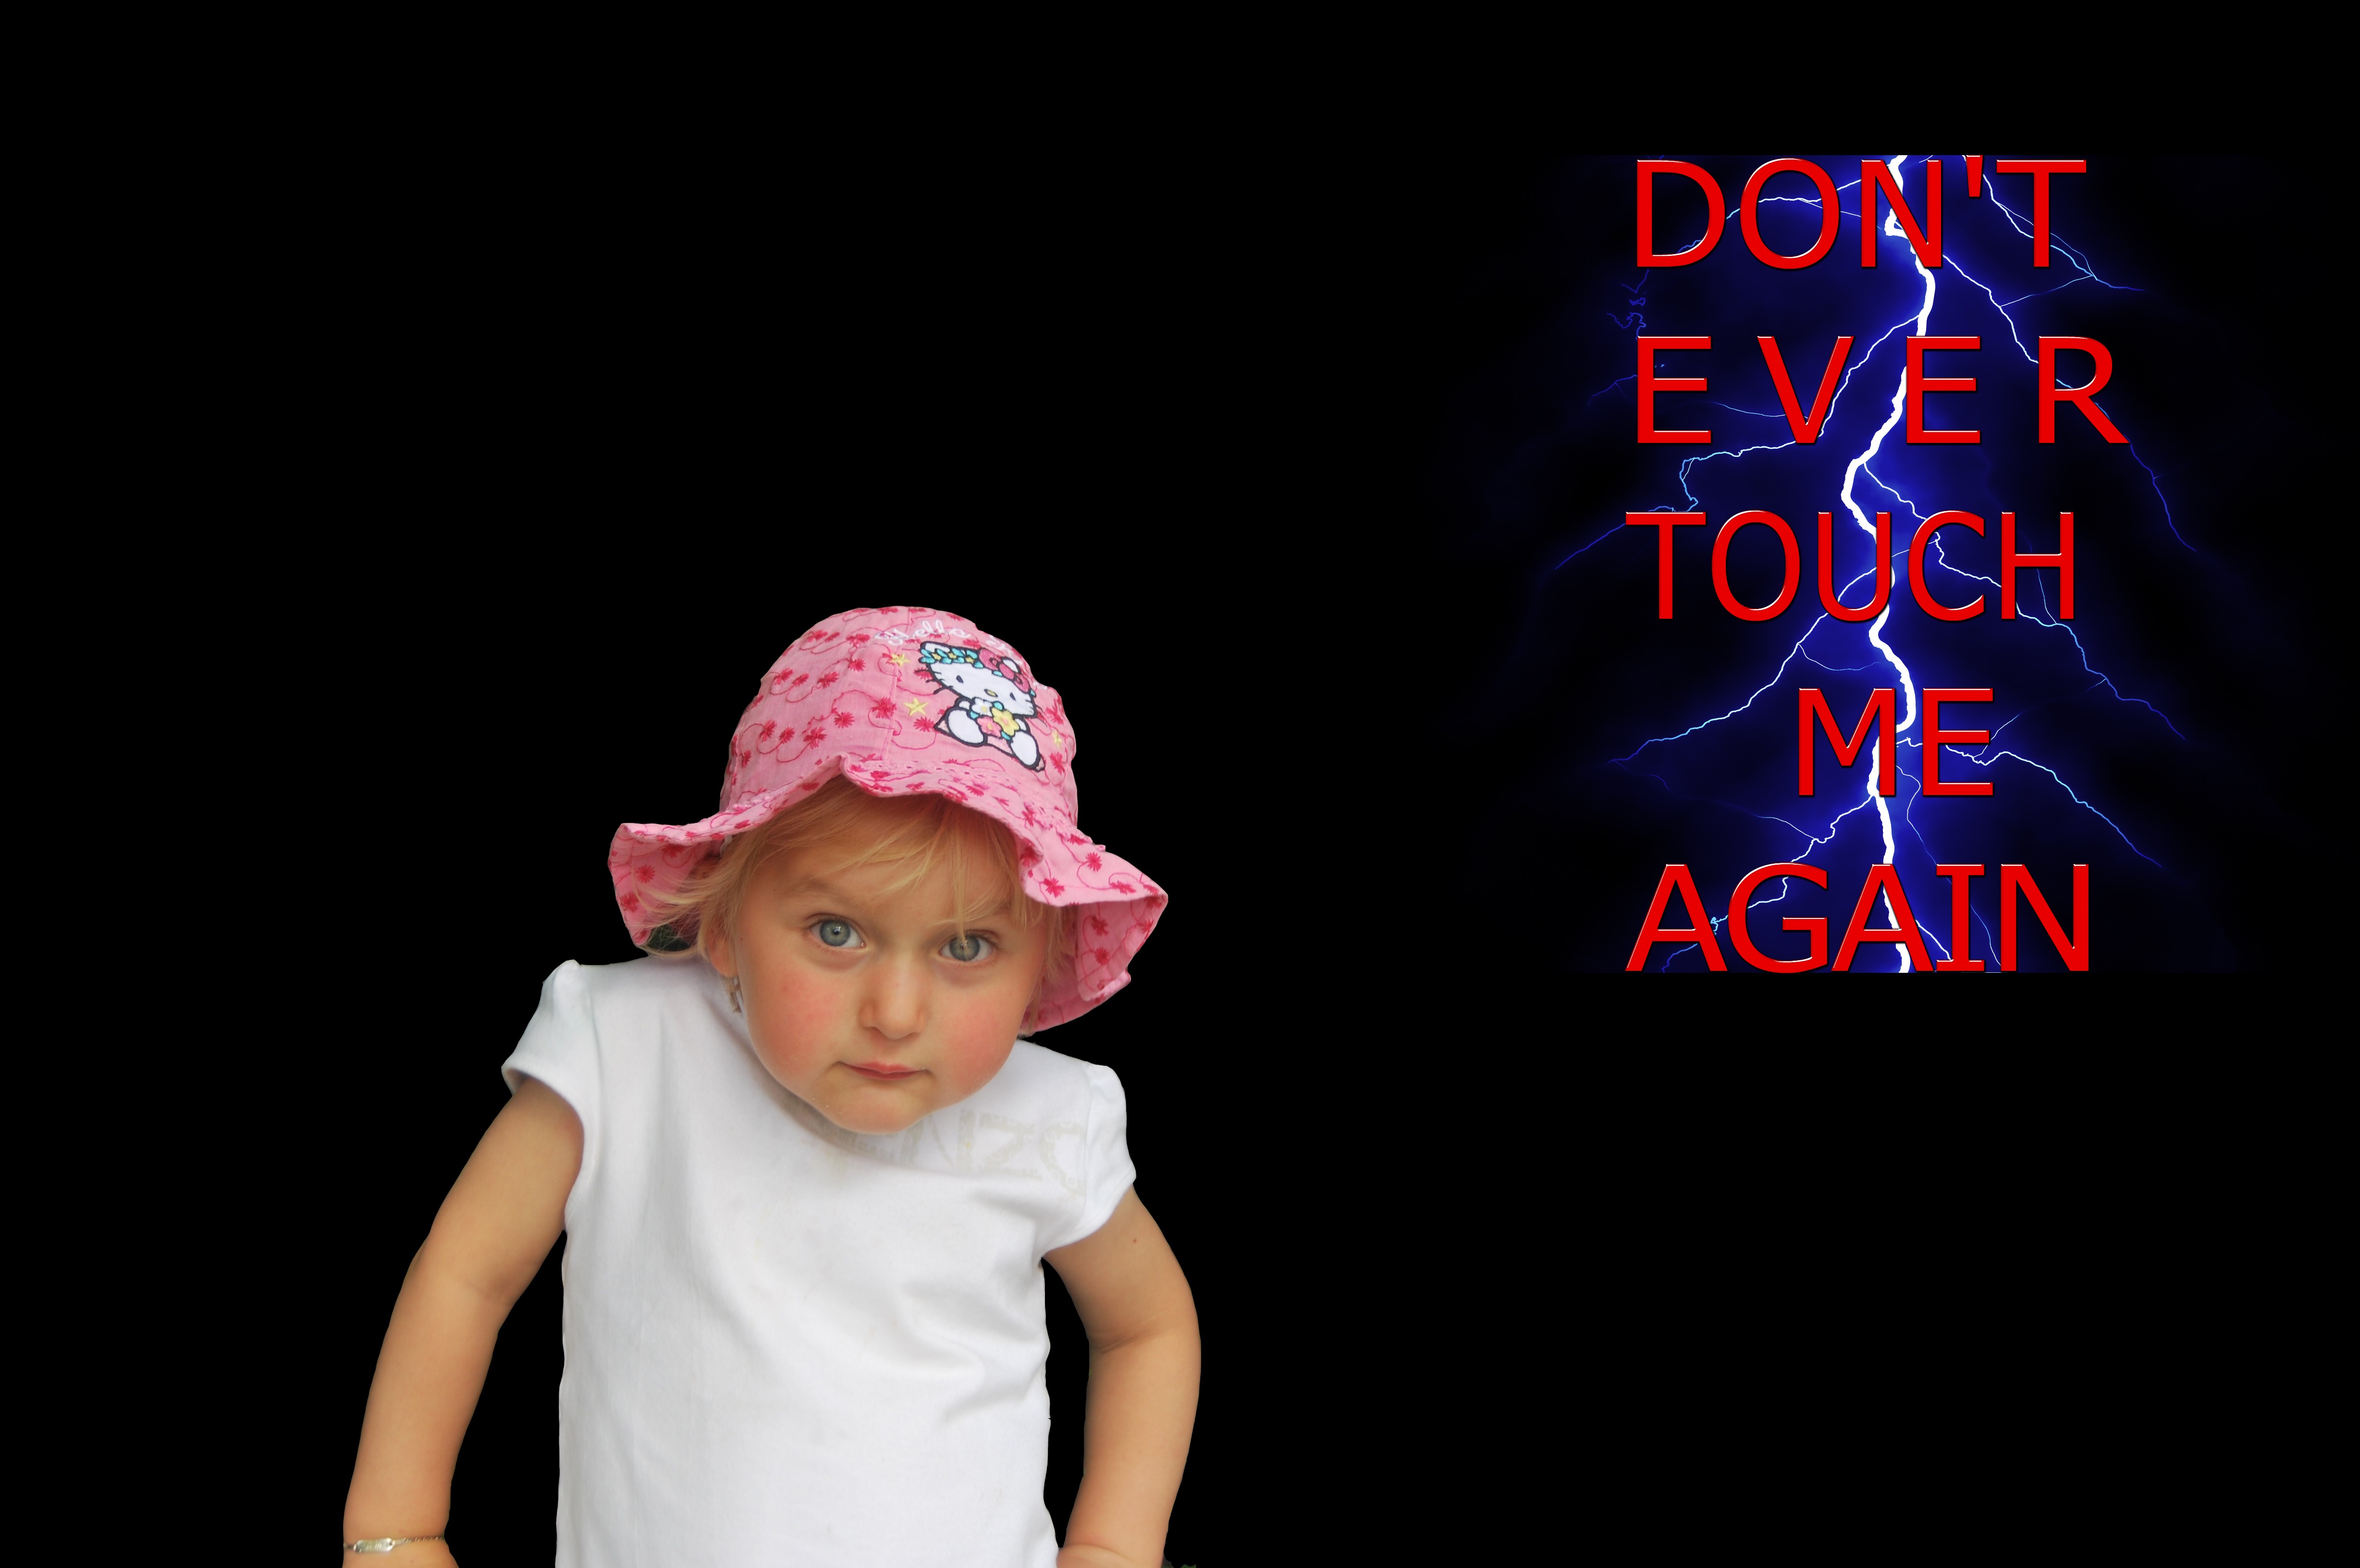
person, drive, father, child, clothing, education, strain, power, fear, cap, shield, effort, brutal, stop, terror, torture, strength, abuse, pressure, force, threat, domesticated, sharpness, violence, rape, repression, lack of freedom, bondage, containing, cruelty, torment, coercion, violent, dependency, distress, forced, suppression, nanny, strict, predicament, drudgery, severity, narrowing, assault and battery, vehemence